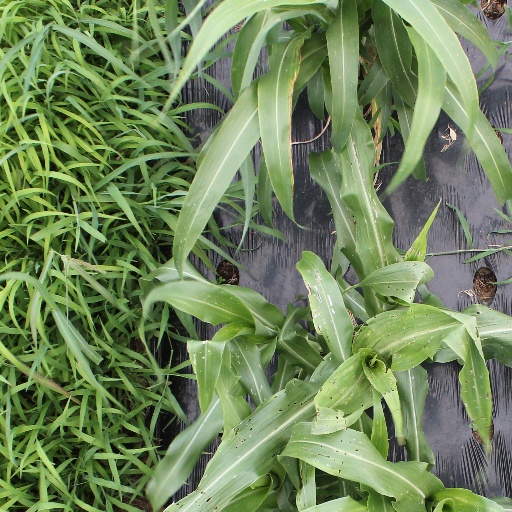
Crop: sorghum